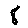
Label: 8